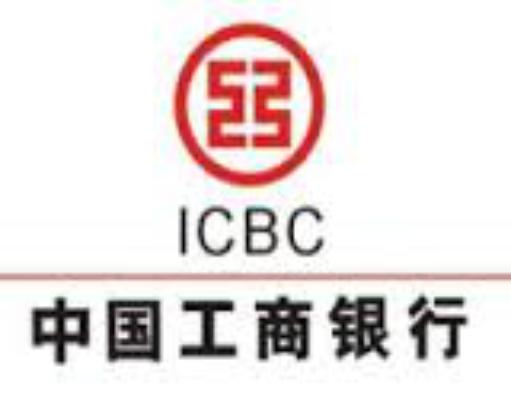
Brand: icbc-2
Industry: Others